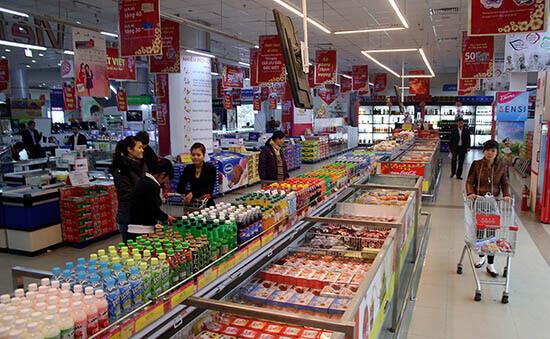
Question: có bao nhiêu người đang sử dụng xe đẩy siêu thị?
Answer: có hai người đang sử dụng xe đẩy siêu thị